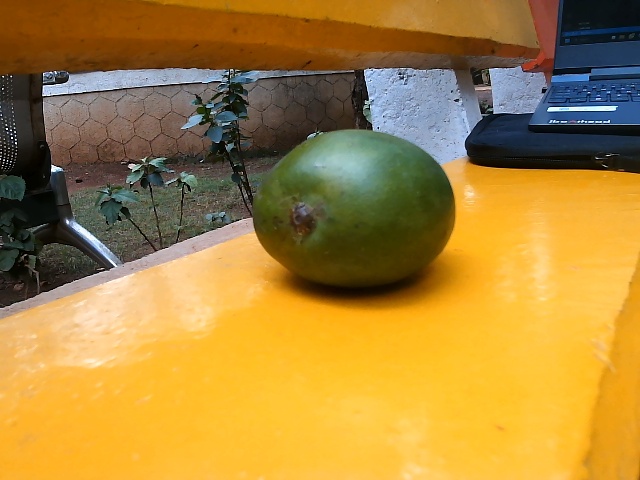
Label: Raw_Mango